Bodhraj Acharya

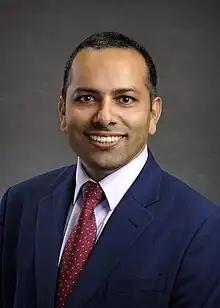

Bodhraj Acharya is a Nepalese-born American professional, working in the field of laboratory medicine, Cell Biology and chemistry. He has received many honors, grants and travel fellowships in United States and other countries. He has published patents, abstracts and articles in the field. He had worked previously as a clinical laboratory technical director in various hospitals. He also work as Clinical Laboratory expert for various non-profit organizations.